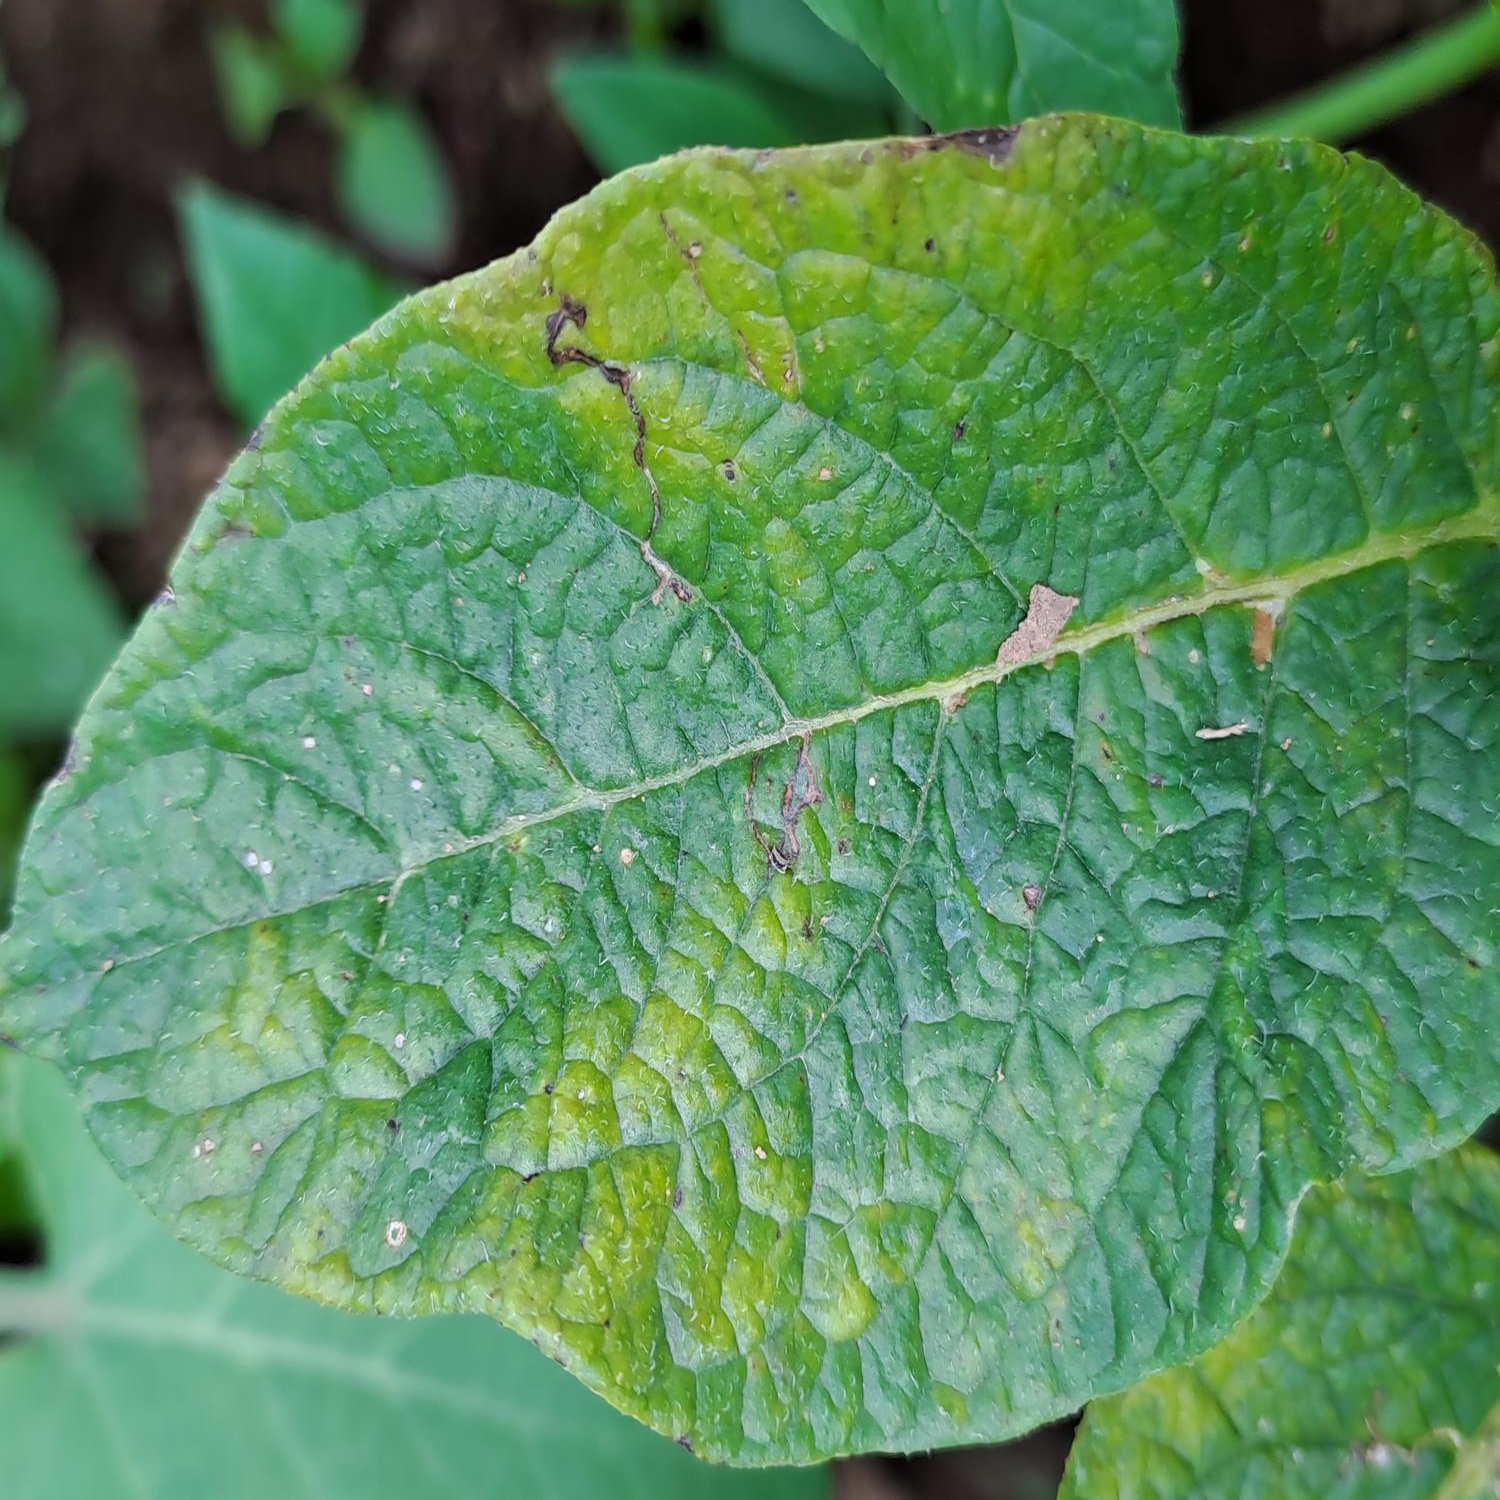
Etiqueta: Virus